Major League II

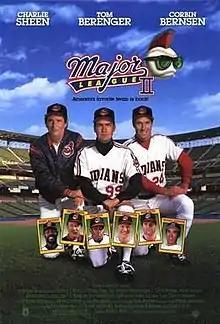
Theatrical release poster

Major League II is a 1994 American sports comedy film and sequel to the 1989 film "Major League" and it is the second installment in the "Major League" film series. The film stars most of the same cast from the original, including Charlie Sheen, Tom Berenger, and Corbin Bernsen. Absent from this film is Wesley Snipes, who played Willie Mays Hayes in the first film and who had become a film star in his own right by 1994. Omar Epps took over his role. Several new cast members appear in "Major League II". David Keith plays Jack Parkman, a selfish superstar catcher who is looking to replace the aging Jake Taylor (Tom Berenger) as the starter. Takaaki Ishibashi, of Japanese comedic duo Tunnels, is outfielder Isuro "Kamikaze" Tanaka who helps excite the team. Eric Bruskotter is rookie catcher Rube Baker who is getting used to the MLB life. Unlike the first film, which was rated R, "Major League II" was rated PG and released by Warner Bros. instead of Paramount Pictures.